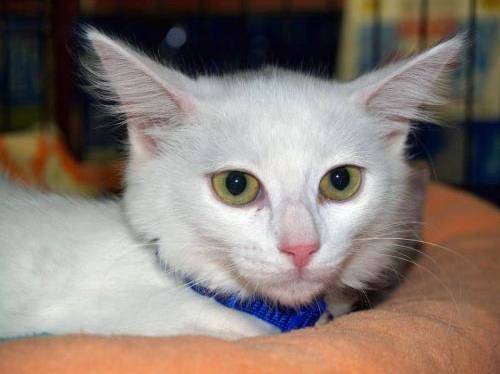
Label: cat